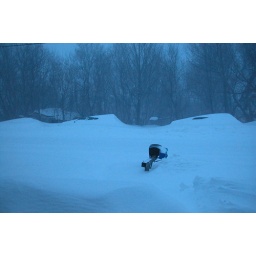
Valentines Day Blizzard 2007. View from our front door. Two cars beyond the mail box under the snow.